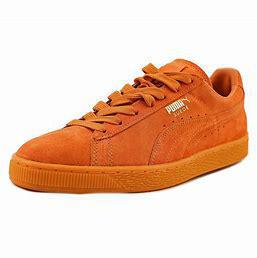
Brand: Puma
Model: Suede Classic